Gong Xian

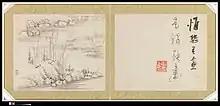
Landscapes and trees

Gong Xian (1618–1689; the specific year of birth is disputed as early as 1617 or as late as 1620; born in Kunshan, Jiangsu) was a Chinese painter in the late Ming and early Qing Dynasties, one of the Eight Masters of Nanjing (Jinling) and the leading painter of the Nanjing school.